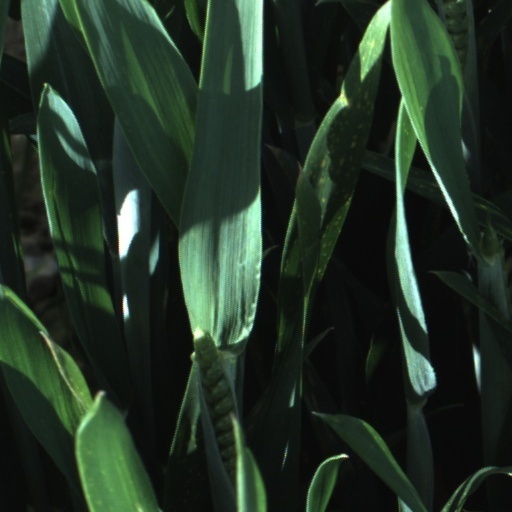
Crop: wheat